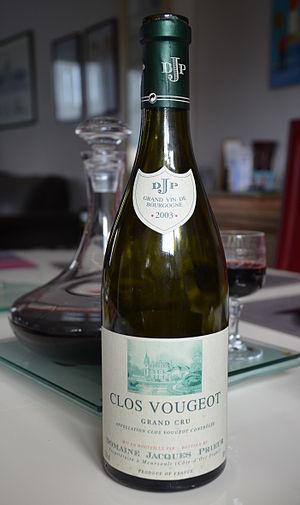
Bouteille de Clos Vougeot du domaine Jacques Prieur de 2003.
Un clos-de-vougeot, ou clos-vougeot, est un vin français d'appellation d'origine contrôlée produit sur le Clos de Vougeot à Vougeot, en Côte-d'Or. Il est classé parmi les grands crus de la côte de Nuits, en Bourgogne.